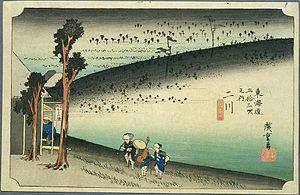
Les Cinquante-trois Stations du Tōkaidō, dans l'édition Hōeidō présentée ici, sont une série d'estampes japonaises créées par Hiroshige après son premier voyage empruntant la route du Tōkaidō en 1832. Cette route, reliant la capitale du shogun, Edo, à la capitale impériale, Kyoto, est l'axe principal du Japon de l'époque. C'est également la plus importante des « Cinq Routes », les cinq artères majeures du Japon, créées ou développées pendant l'ère Edo pour améliorer le contrôle du pouvoir central sur l'ensemble du pays.
Futagawa-juku était la trente-troisième des cinquante-trois stations de la route du Tōkaidō. Elle est située dans la ville de Toyohashi, préfecture d'Aichi au Japon. C'était la plus orientale des stations de la route situées dans la province de Mikawa.